Nikhil Chinapa

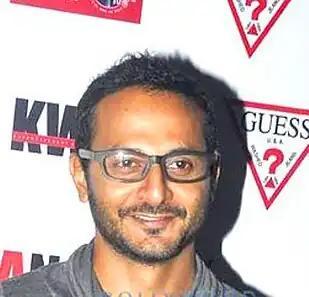

Nikhil Chinapa (born 6 June 1973) is an Indian DJ, host and festival curator, often credited with popularizing EDM among the youth in India. He has been associated with MTV India since the late 1990s and has appeared in multiple television shows including "Roadies" and "Splitsvilla". He has been instrumental in popularizing DJing as a profession and leading the music scene at the Sunburn Festival in its early years.